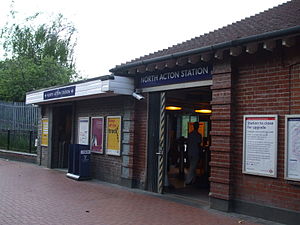
Central line / Stationer / Åbne stationer
North Acton
Central line er en London Underground-bane, der løber gennem det centrale London, fra Ealing og Ruislip i vest til Epping, Essex i nordøst. Banen er farvet rød på netværkskortet og betjener 49 stationer på 74 km. Den er den længste Underground-bane. Den er også den ene af kun to baner i Underground-netværket, der krydser Greater Londons grænse. Den anden er Metropolitan line. Som en af Londons dybtliggende tube-jernbaner er togene mindre end dem på de britiske fjernbaner.